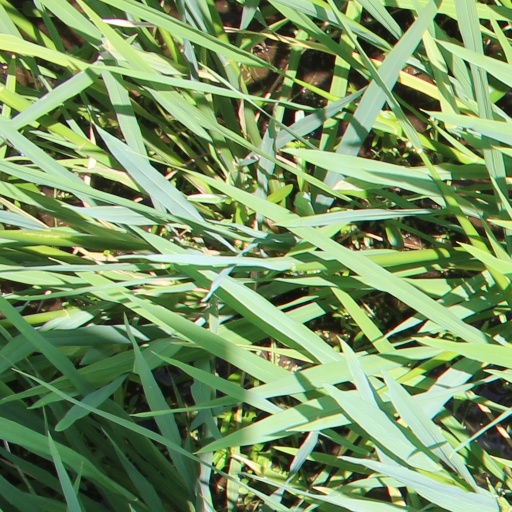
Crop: rice